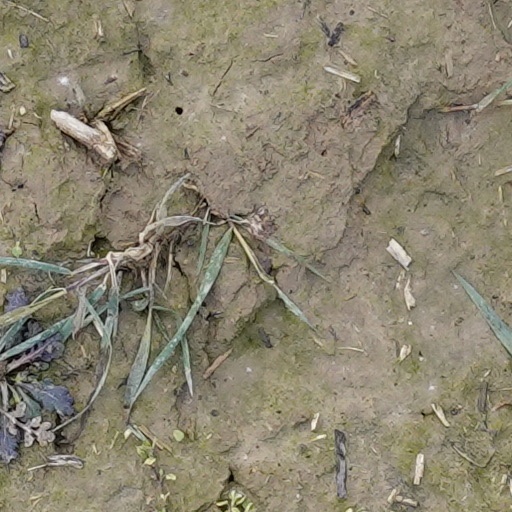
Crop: wheat